Tamerton Foliot

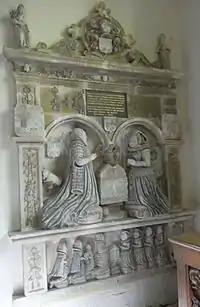
Monument to John Copleston (d. 1608) and his wife Susanna Pollard. St Mary's Church, Tamerton Foliot, north wall of chancel

John IV Copleston (1546/9 – 1608) (second son and heir, by father's second marriage) of Copleston, who married Susan Pollard, a daughter of Lewis II Pollard (d. bef. 1569) of King's Nympton, Recorder of Exeter and Sergeant-at-Law, grandson of Sir Lewis I Pollard (c. 1465 – 1526), Justice of the Common Pleas. The couple's monument, erected in 1617 and repaired in 1894, survives in St Mary's Church, Tamerton Foliot, inscribed in Latin as follows: